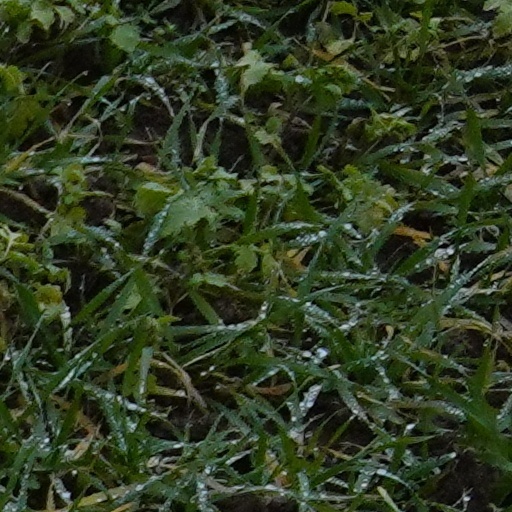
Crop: wheat